Red squirrel

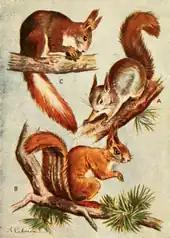
Various red squirrel subspecies; A) "S. v. vulgaris" from Sweden, B) "S. v. fuscoater" from Germany, C) "S. v. infuscatus" from central Spain

The red squirrel (Sciurus vulgaris), also called Eurasian red squirrel, is a species of tree squirrel in the genus "Sciurus". It is an arboreal and primarily herbivorous rodent and common throughout Eurasia.